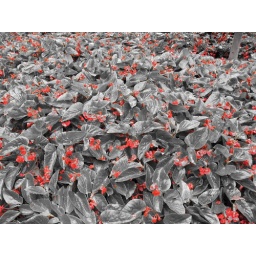
flower shot done in black white red